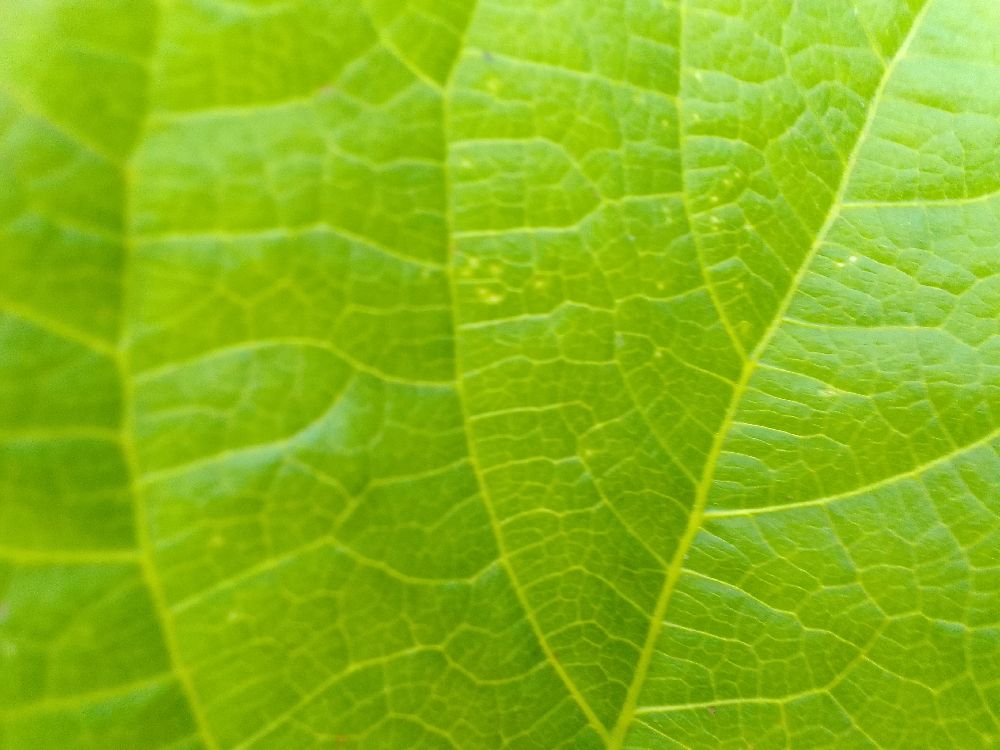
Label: healthy